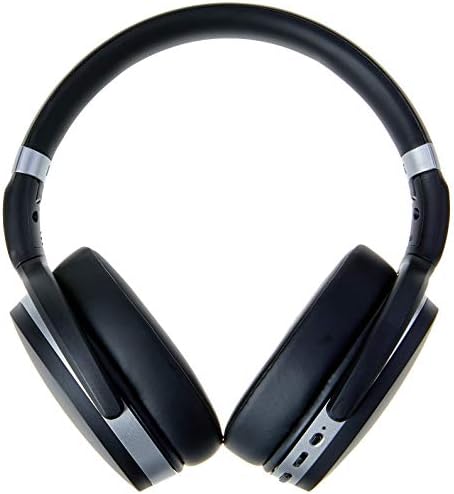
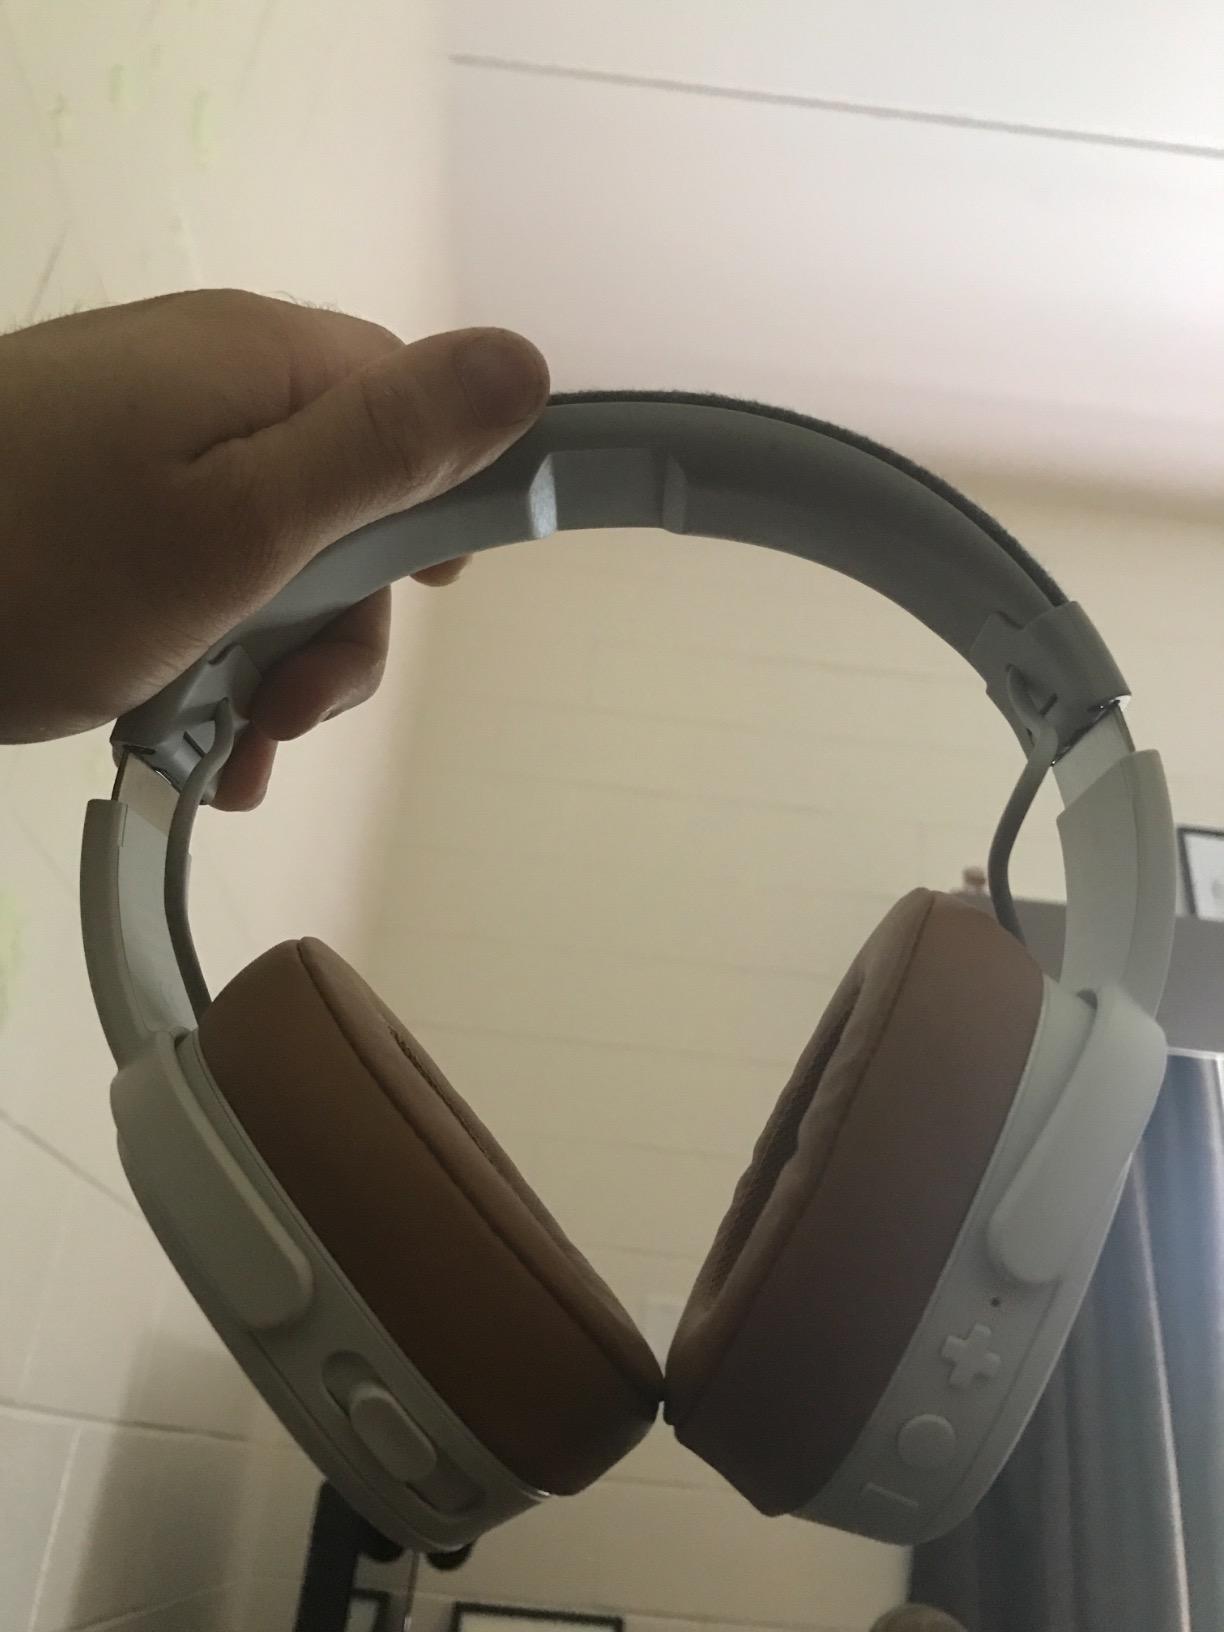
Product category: headphones
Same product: no